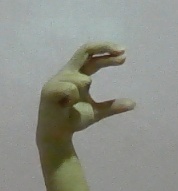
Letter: thal